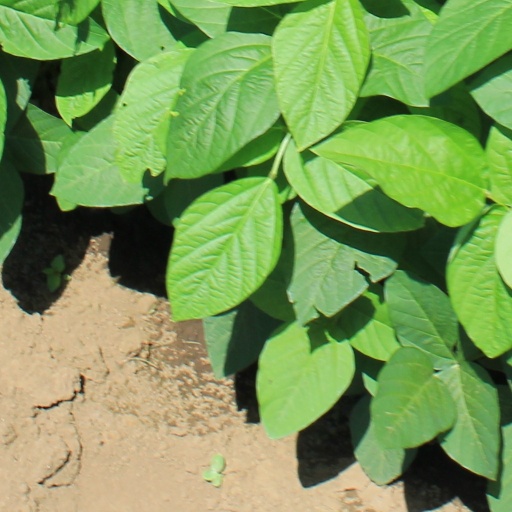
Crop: soybean